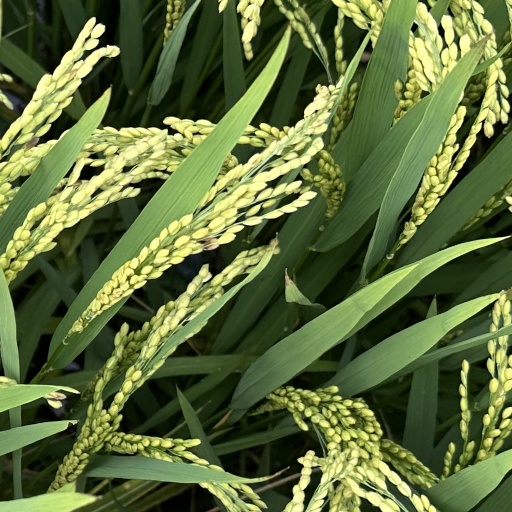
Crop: rice